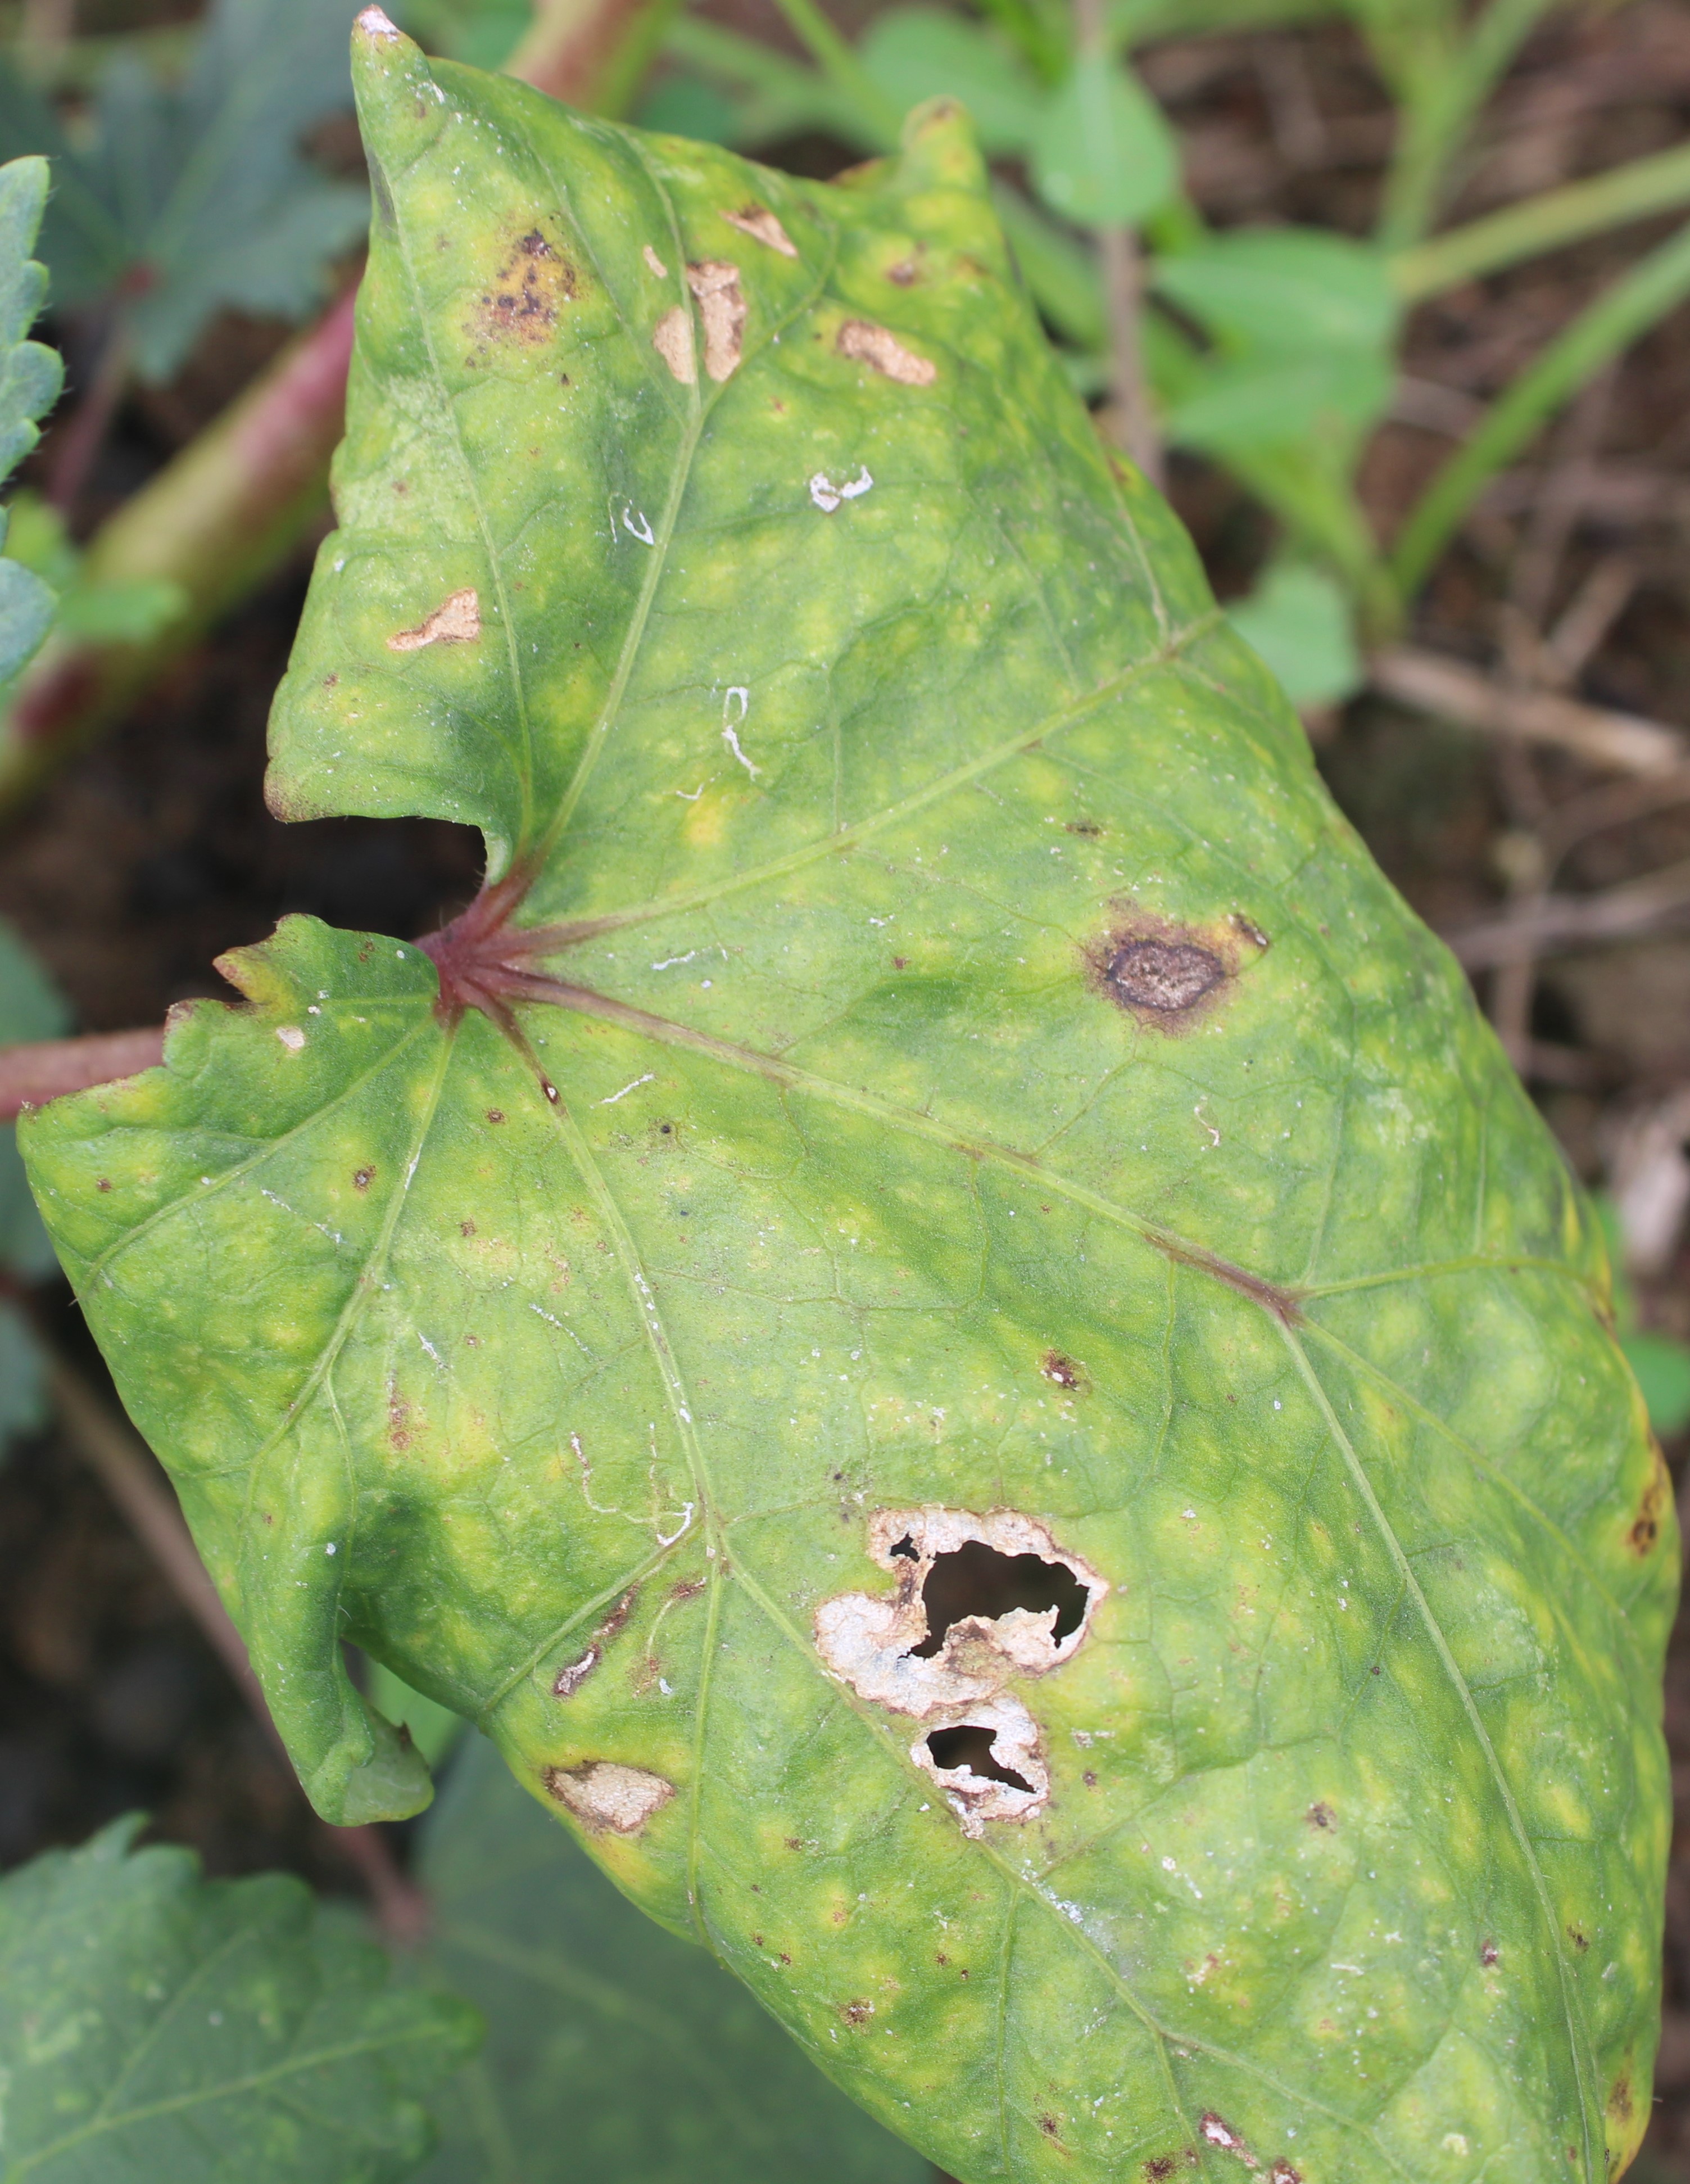
Label: Alternaria Leaf Spot